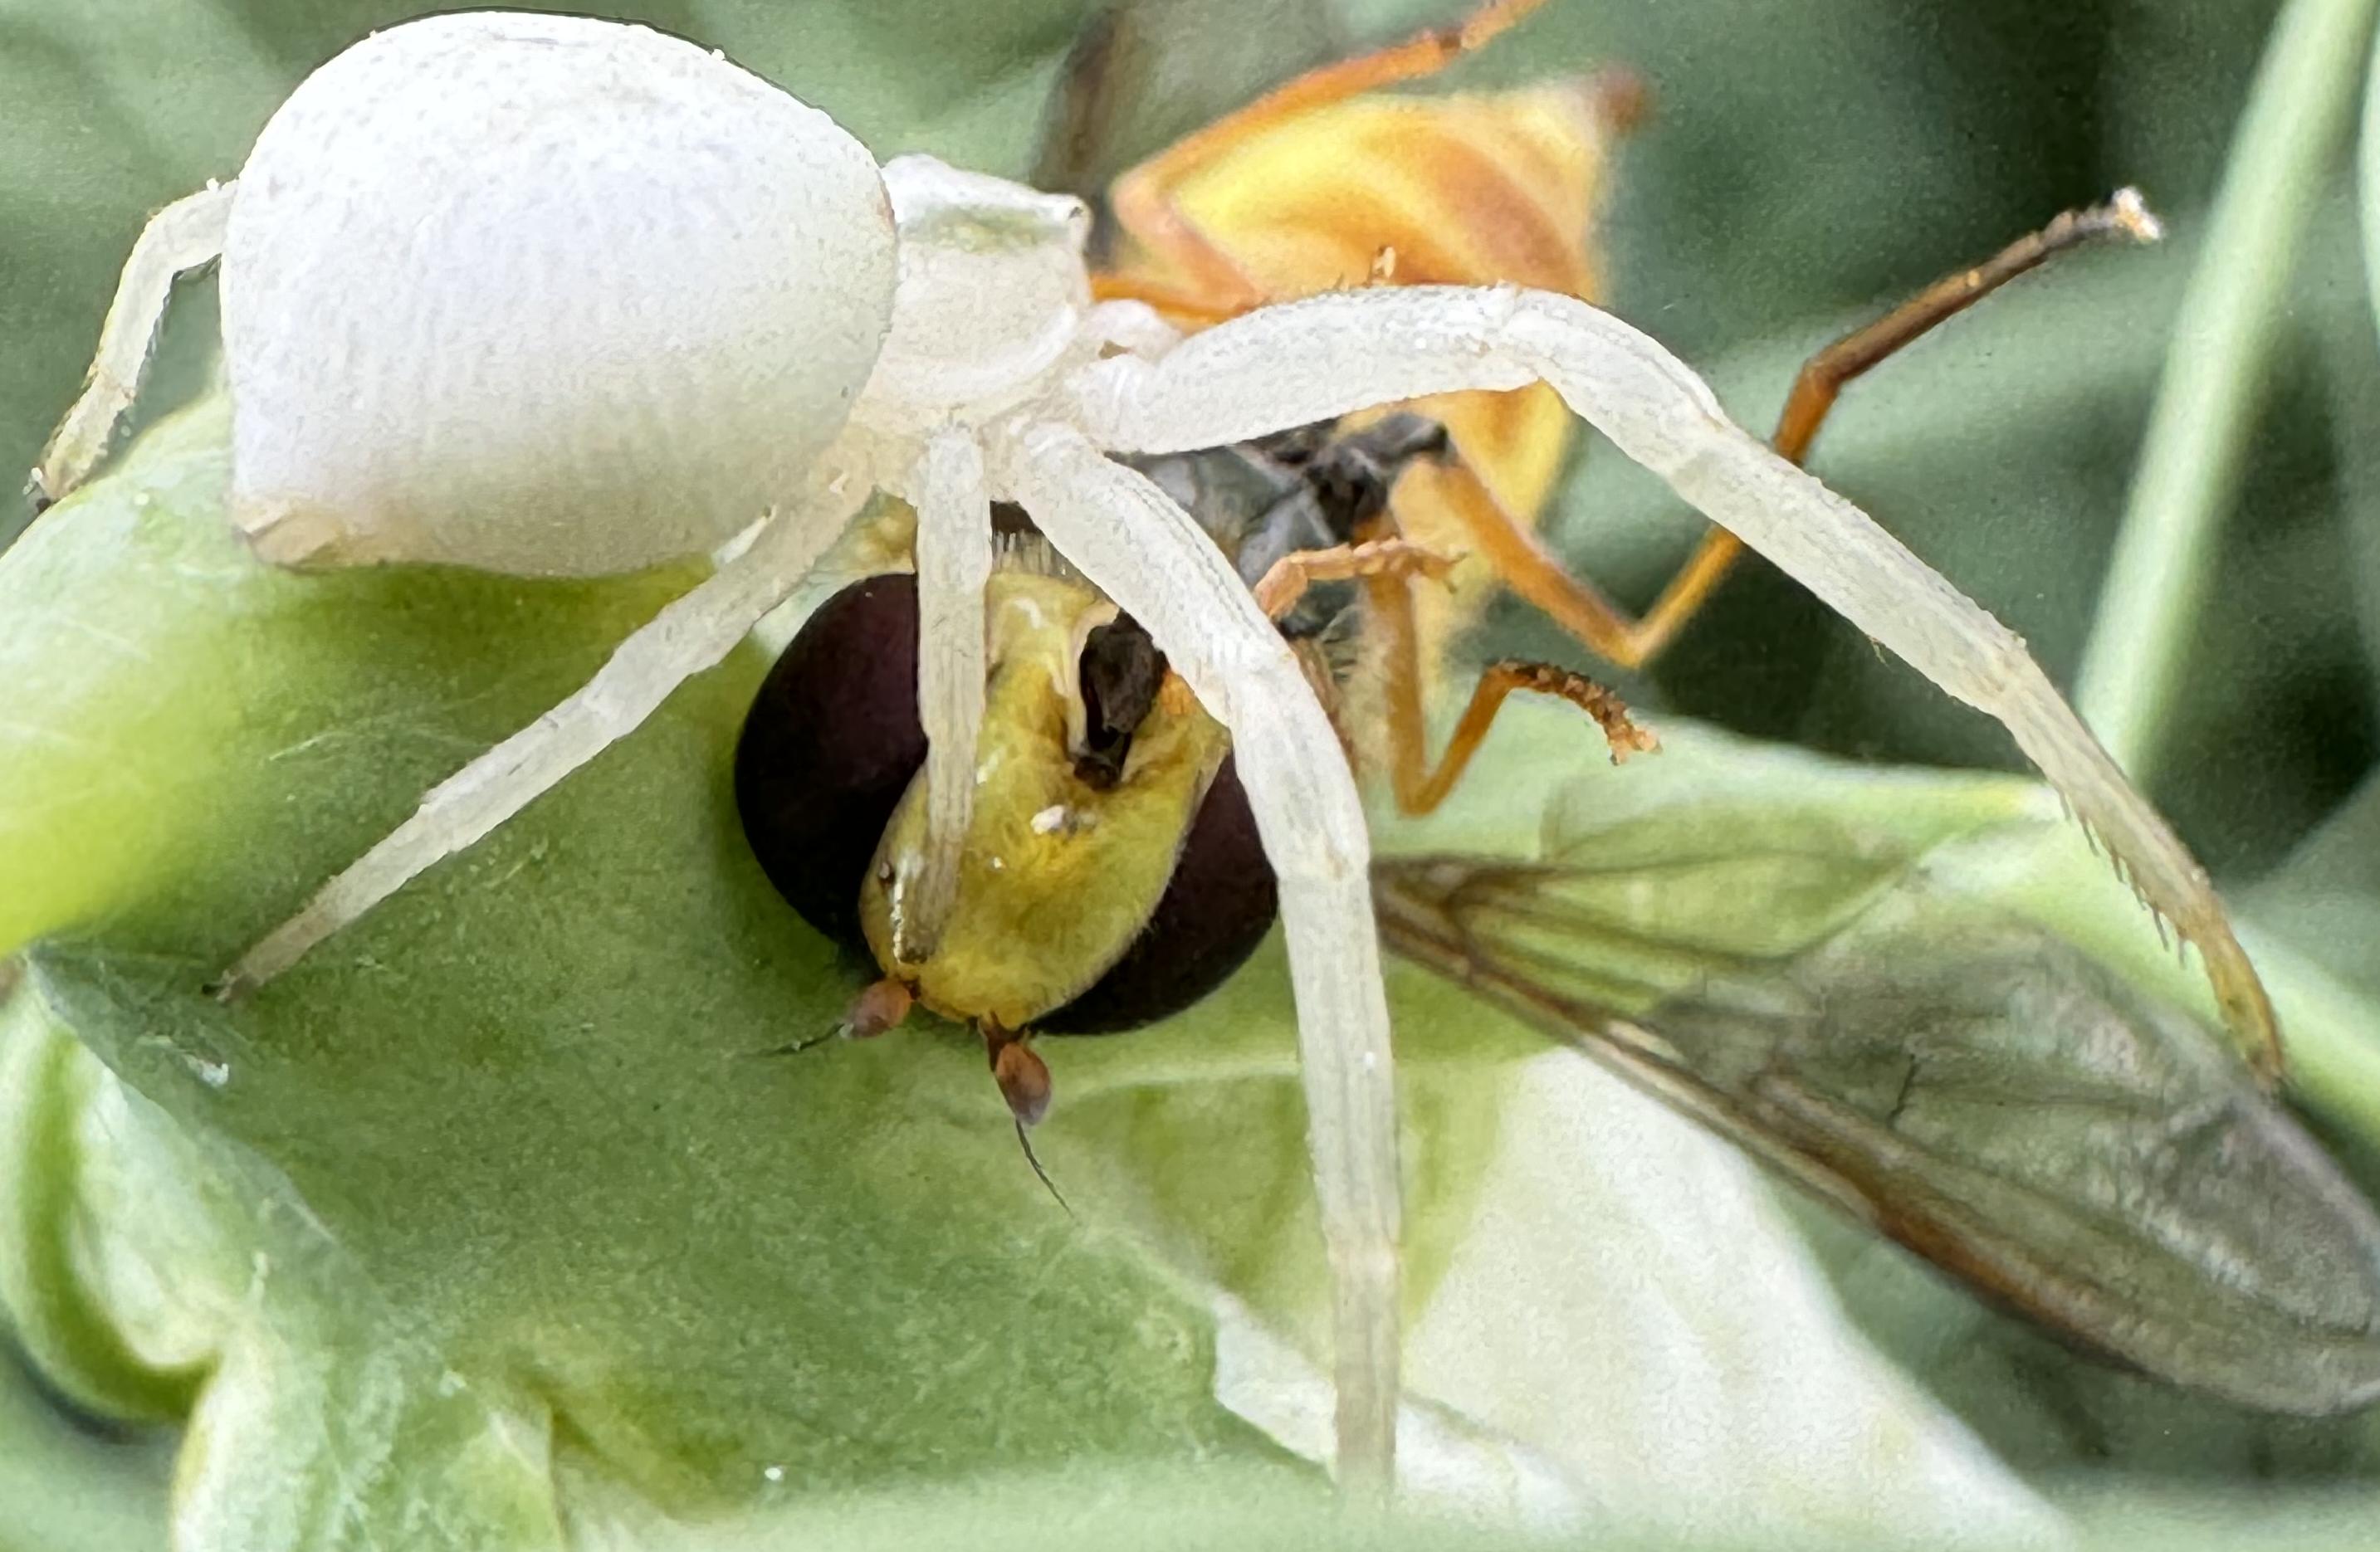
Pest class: predators